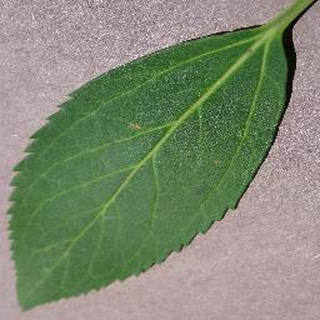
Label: healthy_cherry